XD-Picture Card

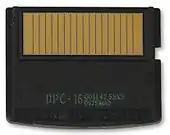
The back of an xD card, showing the 18 pins

Card format is proprietary to Fujifilm and Olympus, just as the Memory Stick format is to Sony. No public documentation was available (see below for reverse-engineering results). In contrast, the CompactFlash format is described by completely open and free specifications.